Akira Nogami

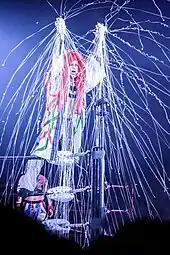
Nogami at The Great Muta Final "Bye-Bye" show promoted by Pro Wrestling Noah on January 22, 2023.

After graduating from high school in 1984, Nogami was initiated into the New Japan Pro-Wrestling (NJPW) dojo. He debuted in October of that year against Keiji Mutoh. In April 1990, he left on an overseas learning excursion to Europe in Otto Wanz's Catch Wrestling Association and returned to NJPW a year later. Showing a new wrestling style, he changed his name to Akira (stylized in all capital letters) and adopted the gimmick of a kumadori-wearing kabuki actor. Akira scored a big win over Jyushin Thunder Liger in August 1991 to begin his one and only reign as IWGP Junior Heavyweight Champion.